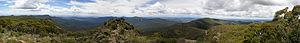
Le mont Kaputar est une montagne située près de Narrabri dans le nord de la Nouvelle-Galles du Sud en Australie. Il fait partie de la chaîne Nandewar et du parc national du mont Kaputar.